Opernpassage

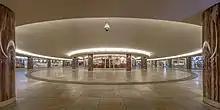
Opernpassage

The Opernpassage (Opera passage) in the Inner City of Vienna is a Grade II listed pedestrian underpass under the ring road (Ringstraße). It was opened in 1955, a day before the re-opening of the nearby Vienna State Opera.